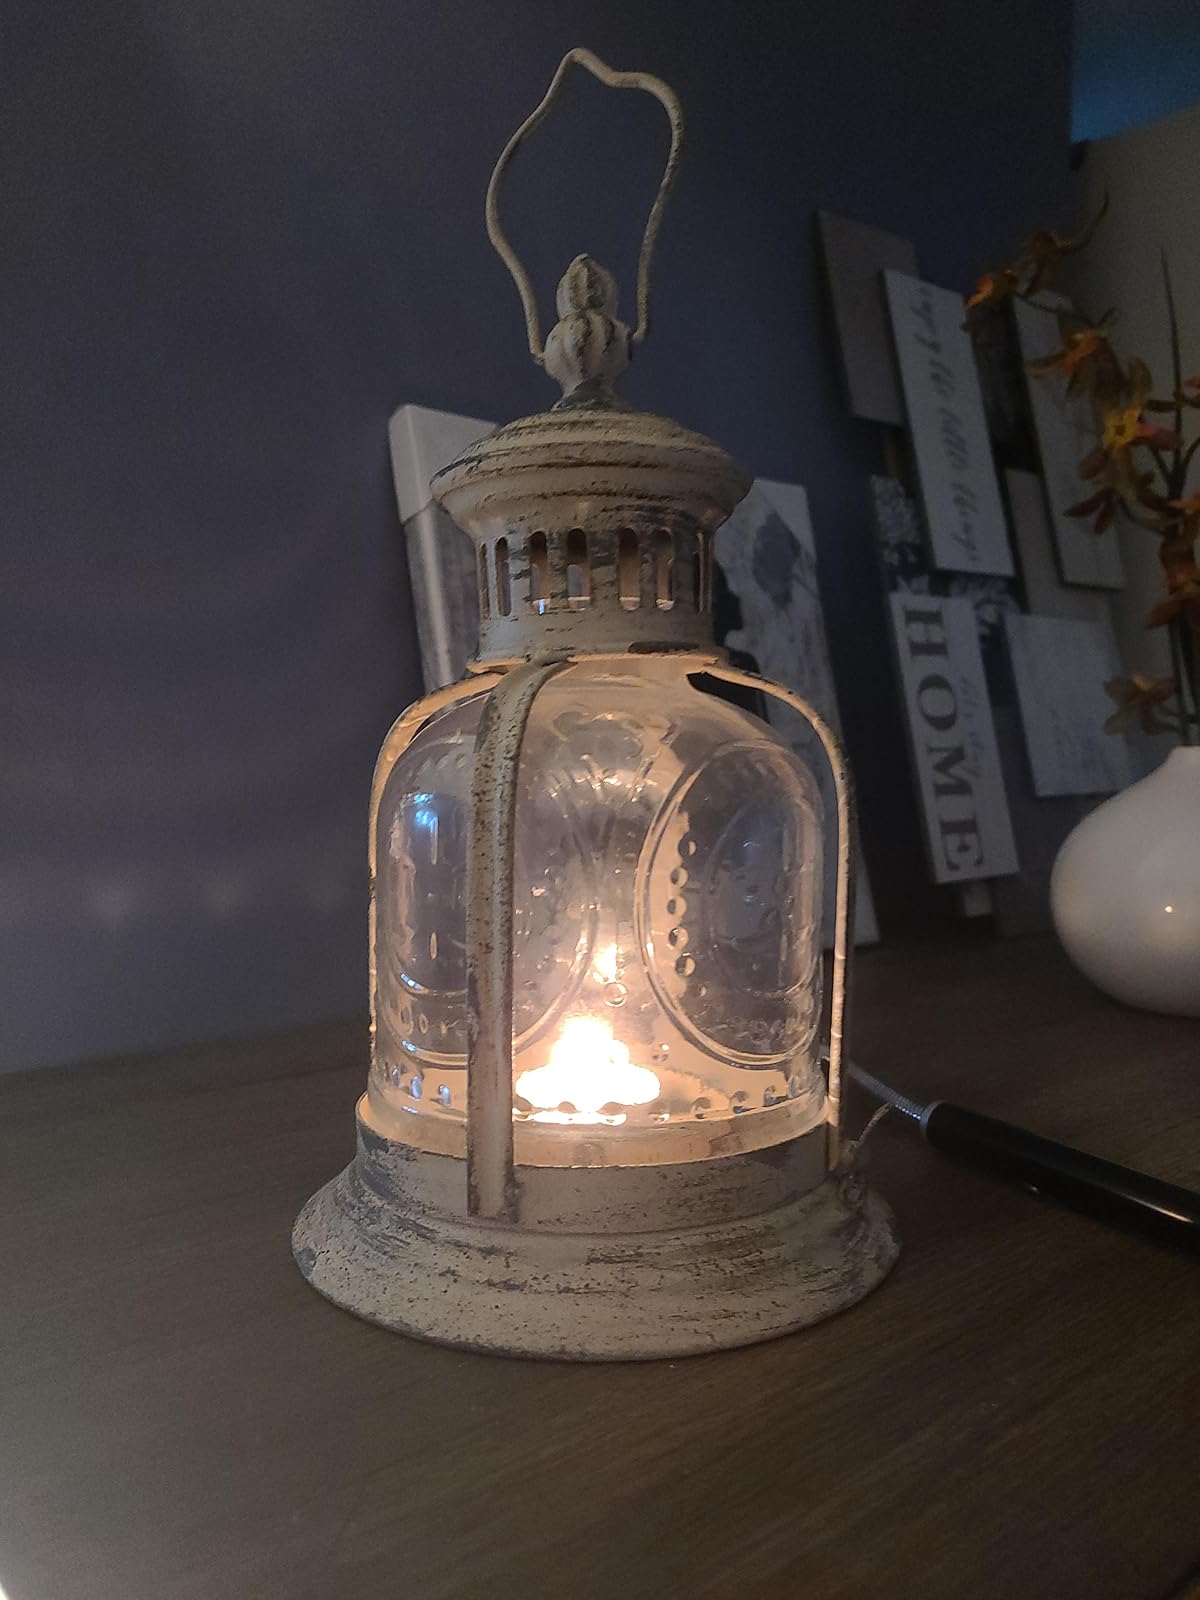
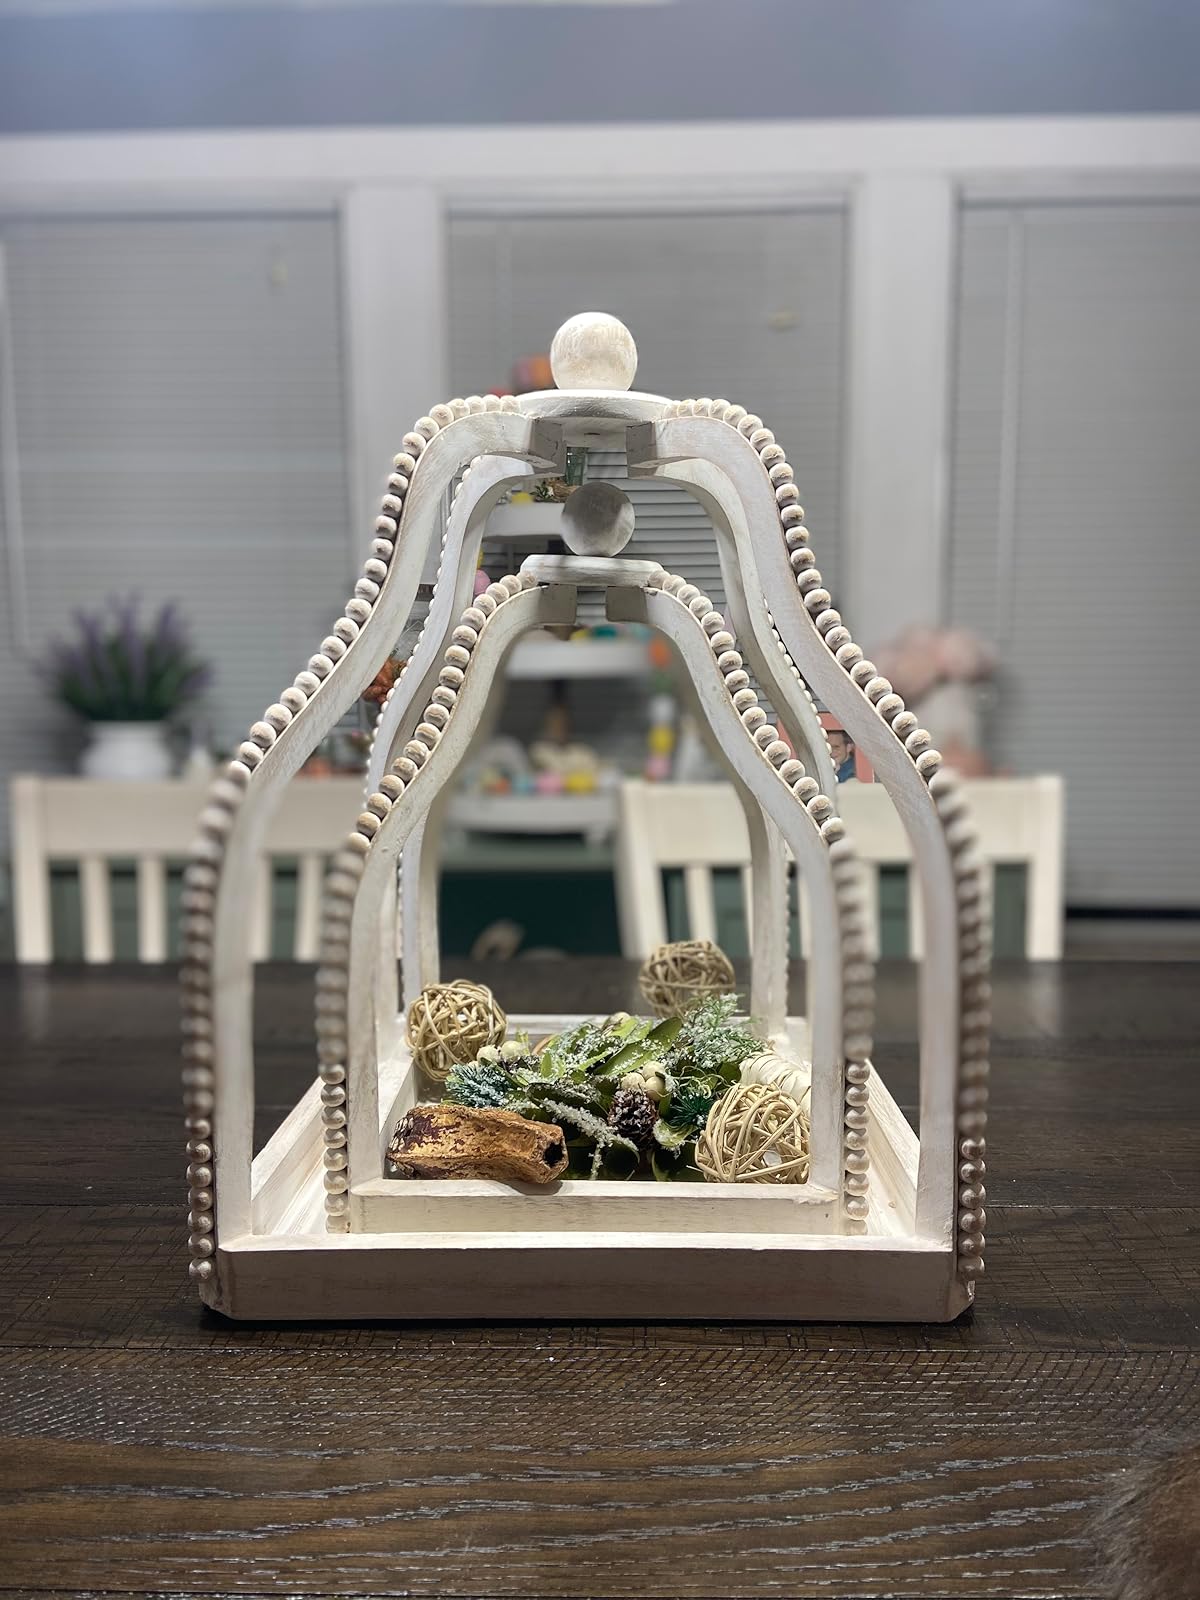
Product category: lantern
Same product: no